Khaki (2020 film)

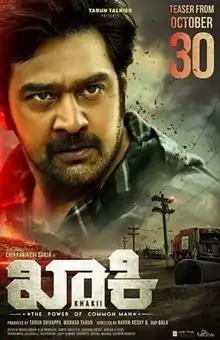
Film poster

Khaki is a 2020 Indian Kannada-language vigilante action drama film written and directed by Naveen Reddy. B and produced by Tarun Shivappa and Manasa Tarun. It features Chiranjeevi Sarja and Tanya Hope along with Chaya Singh in the lead roles. The supporting cast includes Dev Gill and Shivmani. The score and soundtrack for the film is by Rithvik Muralidhar, the cinematography is by Bala, and the editing by K. M. Prakash. The film was released on 24 January 2020.